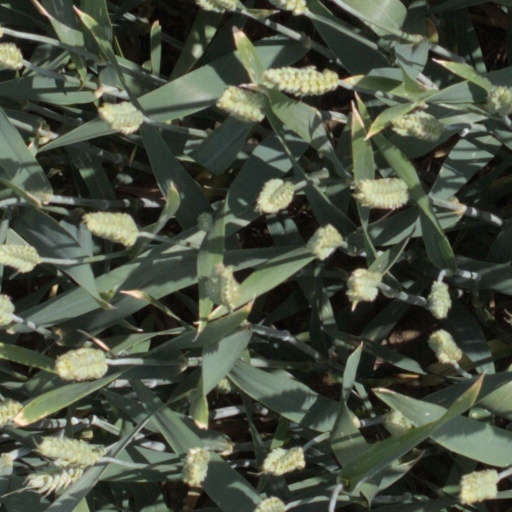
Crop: wheat